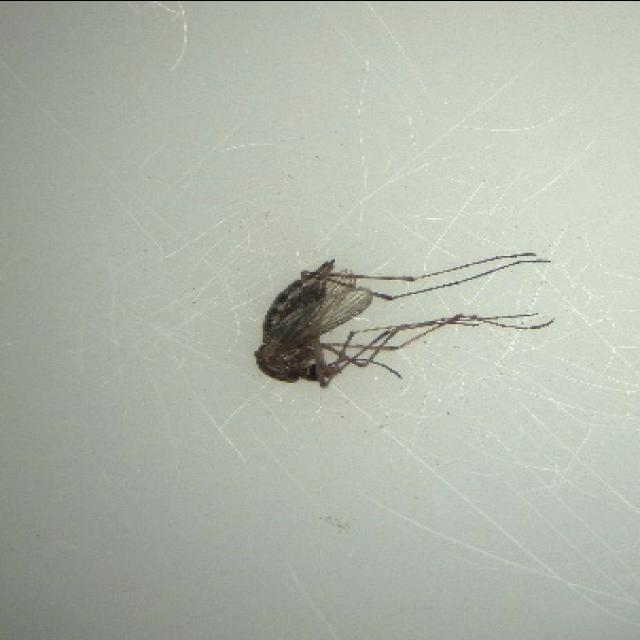
Species: aedes_vexans